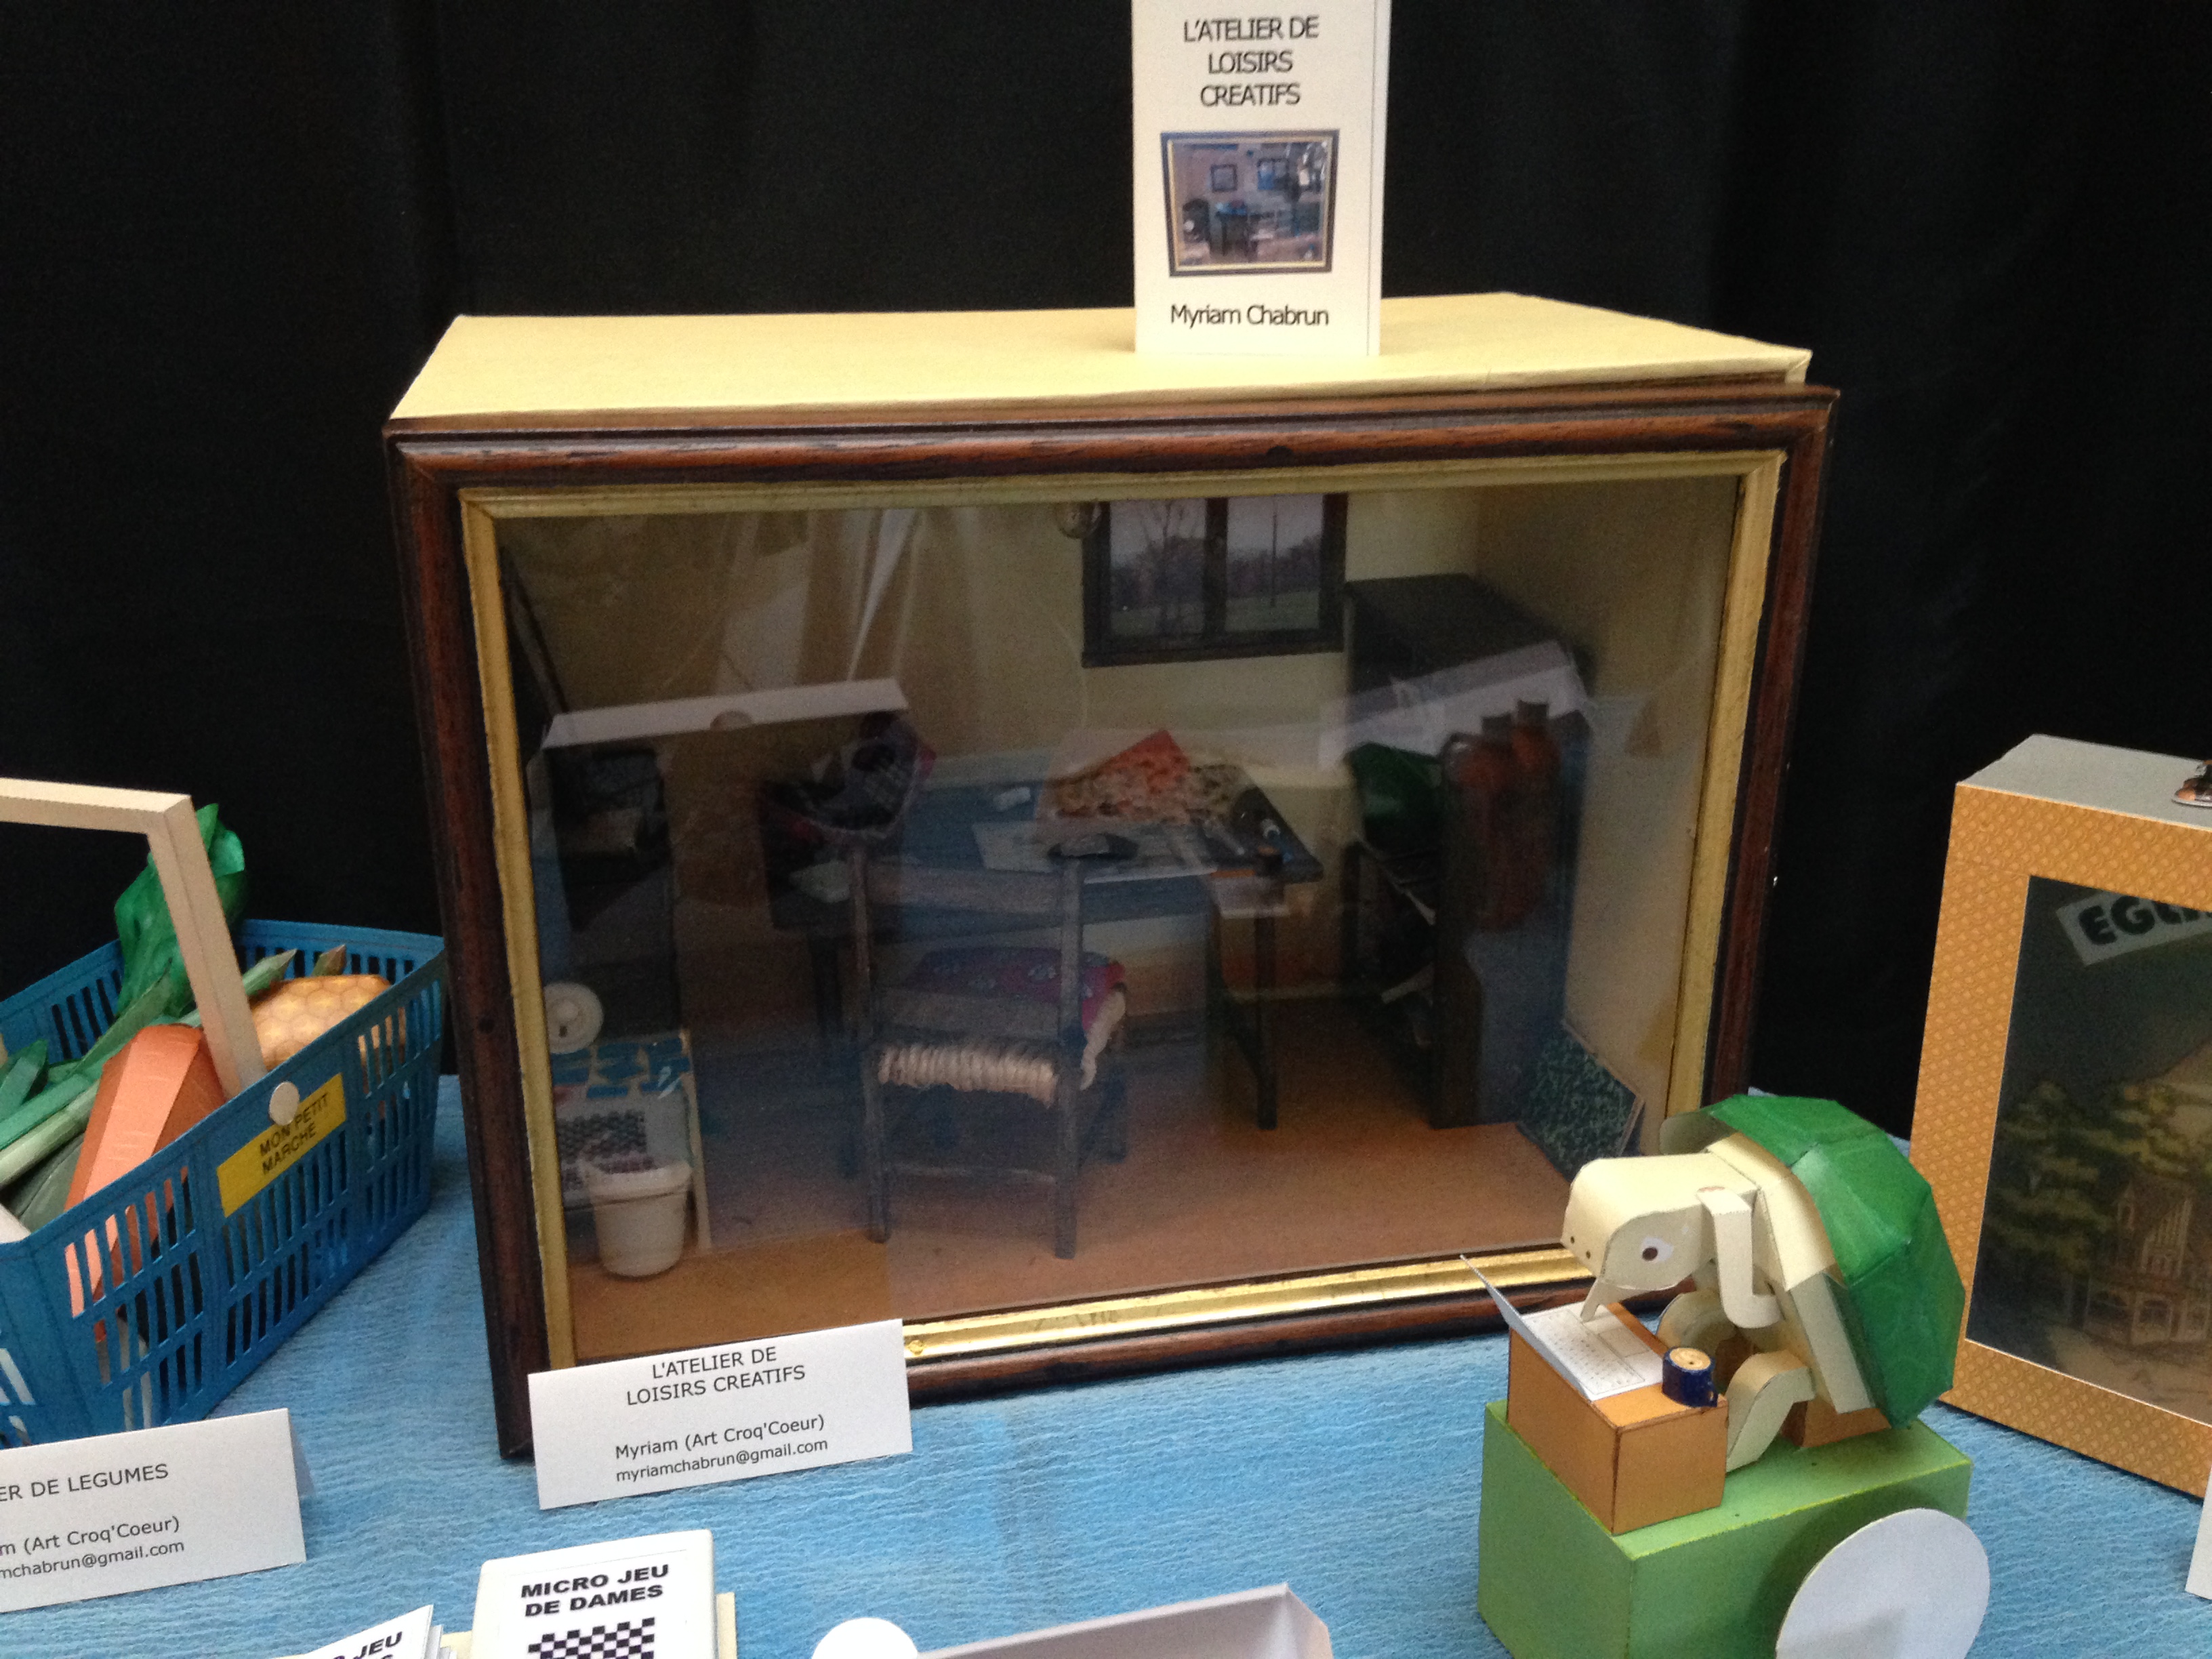
play, france, europe, toy, hrault, jacou, travauxmanuels, maquettes, mjc, quinzainedesarts, collages, montages, miseenscne, pliages, screenshot